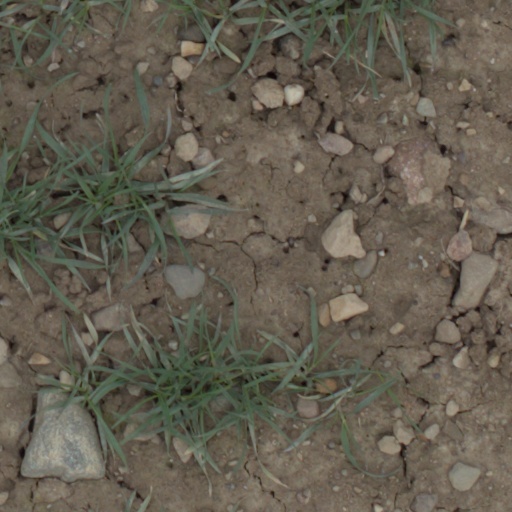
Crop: wheat